Castilla–La Mancha

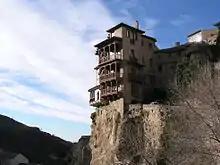
Hanging houses of Cuenca.

The Junta of Castilla–La Mancha assumed responsibility for education in the autonomous community as of January 1, 2000, directly managing over 1,000 schools, with 22,000 teachers and 318,000 students. In the 2006–2007 school year, the region had 324,904 students below the university level, of whom 17.7 percent were in private schools. In that same year, the region had 1,037 schools and 30,172 schoolteachers; 15.2 percent of the schools were private.